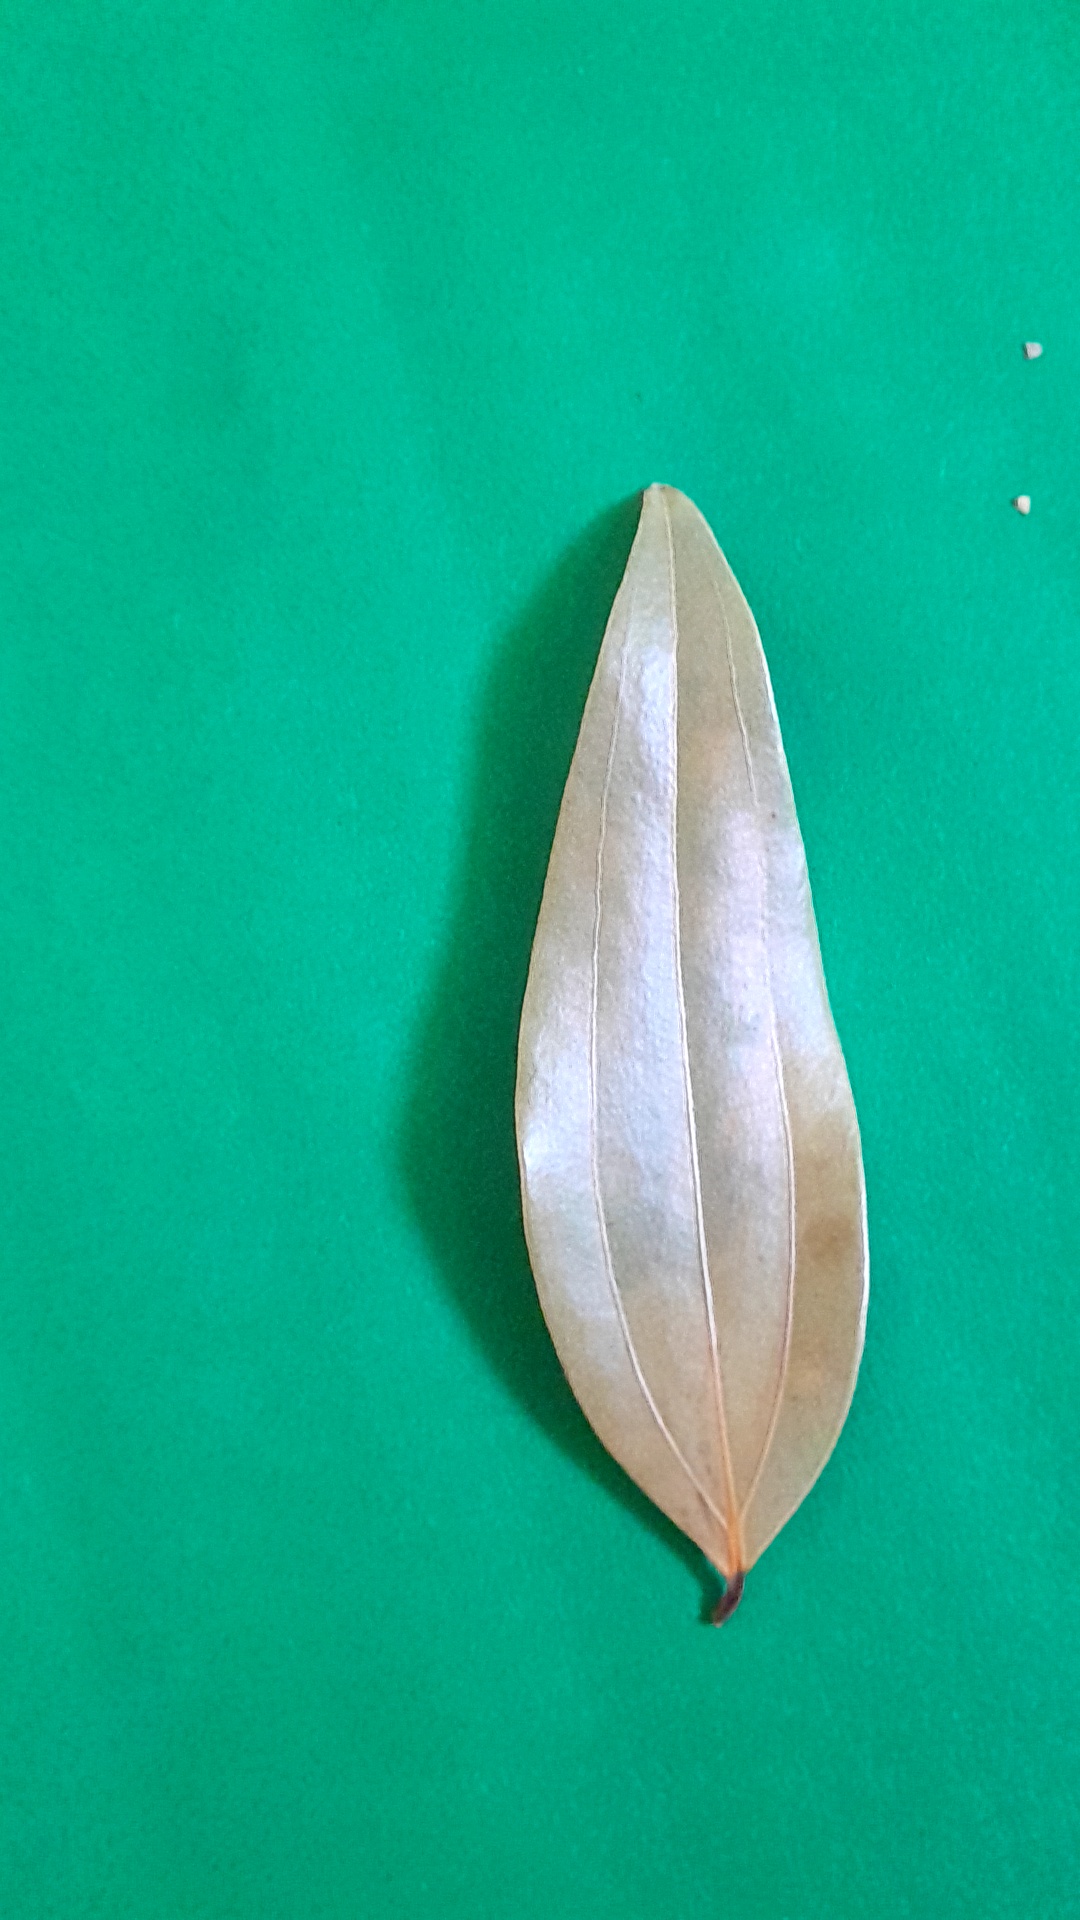
Label: Dry Leaf